Types Riot

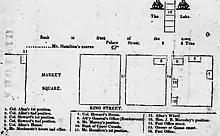
A map showing the location of Mackenzie's house and printing press at the time of the Types Riot

It is not known who planned the riot. Members of the Family Compact approached John Lyons, the lieutenant-governor's clerk, and encouraged him to plan an attack on Mackenzie's printing press. A few years after the incident, Jarvis claimed he had planned the riot. William Proudfoot testified at the civil trial that he heard Jarvis, Lyons, and Charles Richardson plan to ambush and attack Mackenzie. Raymond Baby stated that Charles Heward, the nephew of the attorney general, and Henry Sherwood, the son of a judge, recruited him for the mob on the afternoon of the riot. Baby claimed they brought him to the attorney general's office, but several members of the mob denied this eighteen months after the trial concluded.